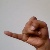
The image shows a hand gesture representing the letter 'J' in Indian Sign Language.